Helical wheel

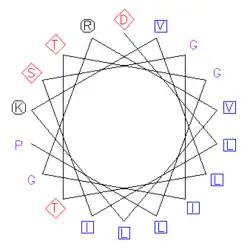
An example of an amino acid sequence plotted on a helical wheel. Aliphatic residues are shown as blue squares, polar or negatively charged residues as red diamonds, and positively charged residues as black octagons.

A helical wheel is a type of plot or visual representation used to illustrate the properties of alpha helices in proteins.